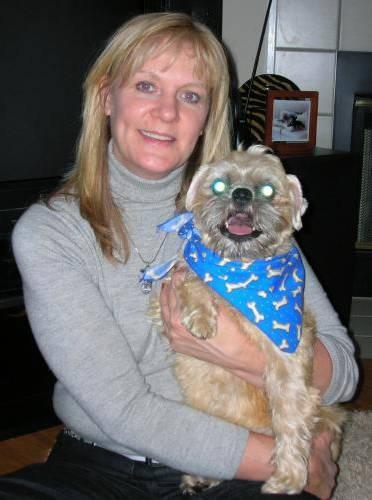
dog